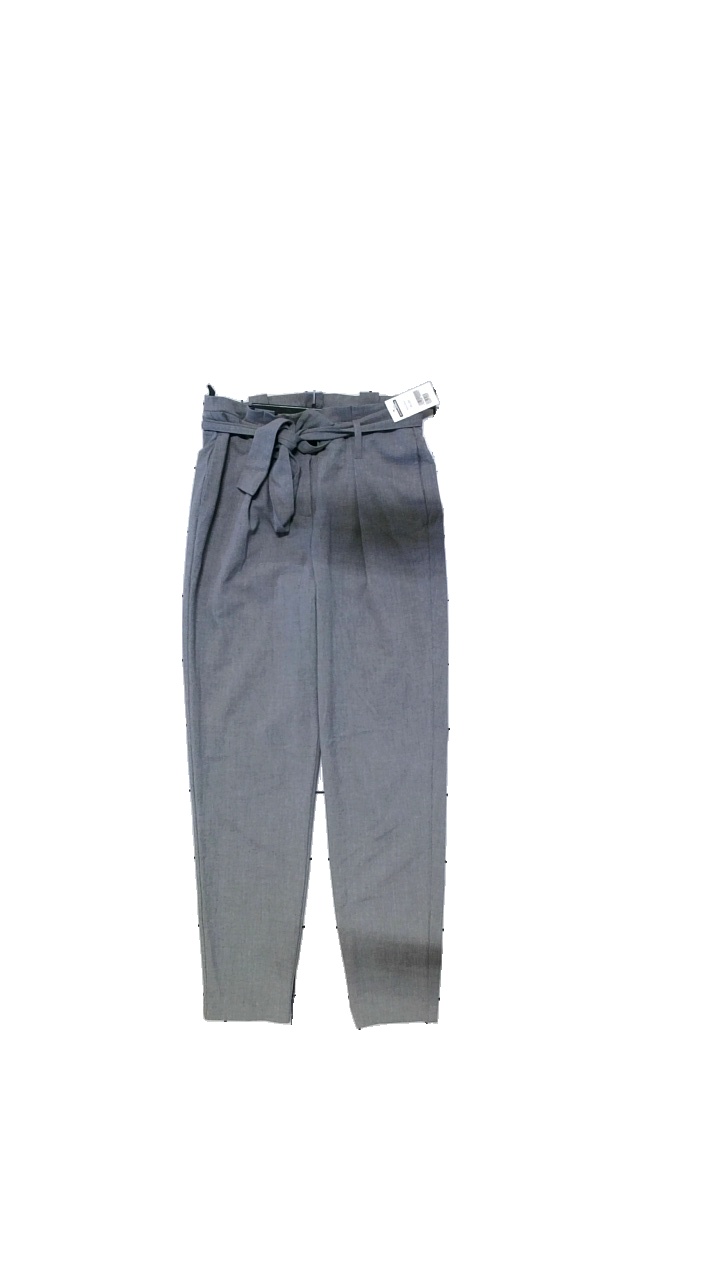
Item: Trousers (Ladies)
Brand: Only
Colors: Grey
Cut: Regular, Tight
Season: All
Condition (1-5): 4
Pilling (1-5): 3
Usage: Reuse
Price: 50-100